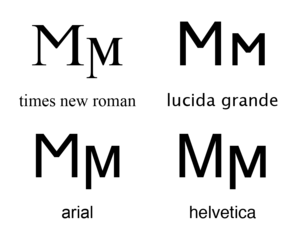
San est une lettre archaïque de l'alphabet grec, notant probablement une sonorité proche de [s]. D'une graphie similaire à un Μ moderne, elle est une alternative au sigma dans certains alphabets grecs archaïques, où elle est placée entre le pi et le koppa. Il est possible qu'elle descende de la lettre Sade, de l'alphabet phénicien.